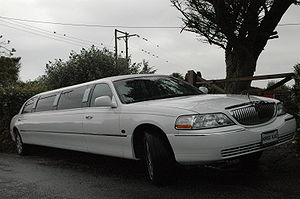
Limousine
Amerikansk produceret limousine
"En limousine er en stor luksuriøs bil, ofte længere end standardmodellerne. Mange ""vigtige"" personer eller kendte vælger ofte en limousine som transport. Måske fordi det indgyder respekt eller udstråler magt.